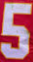
Number: 5